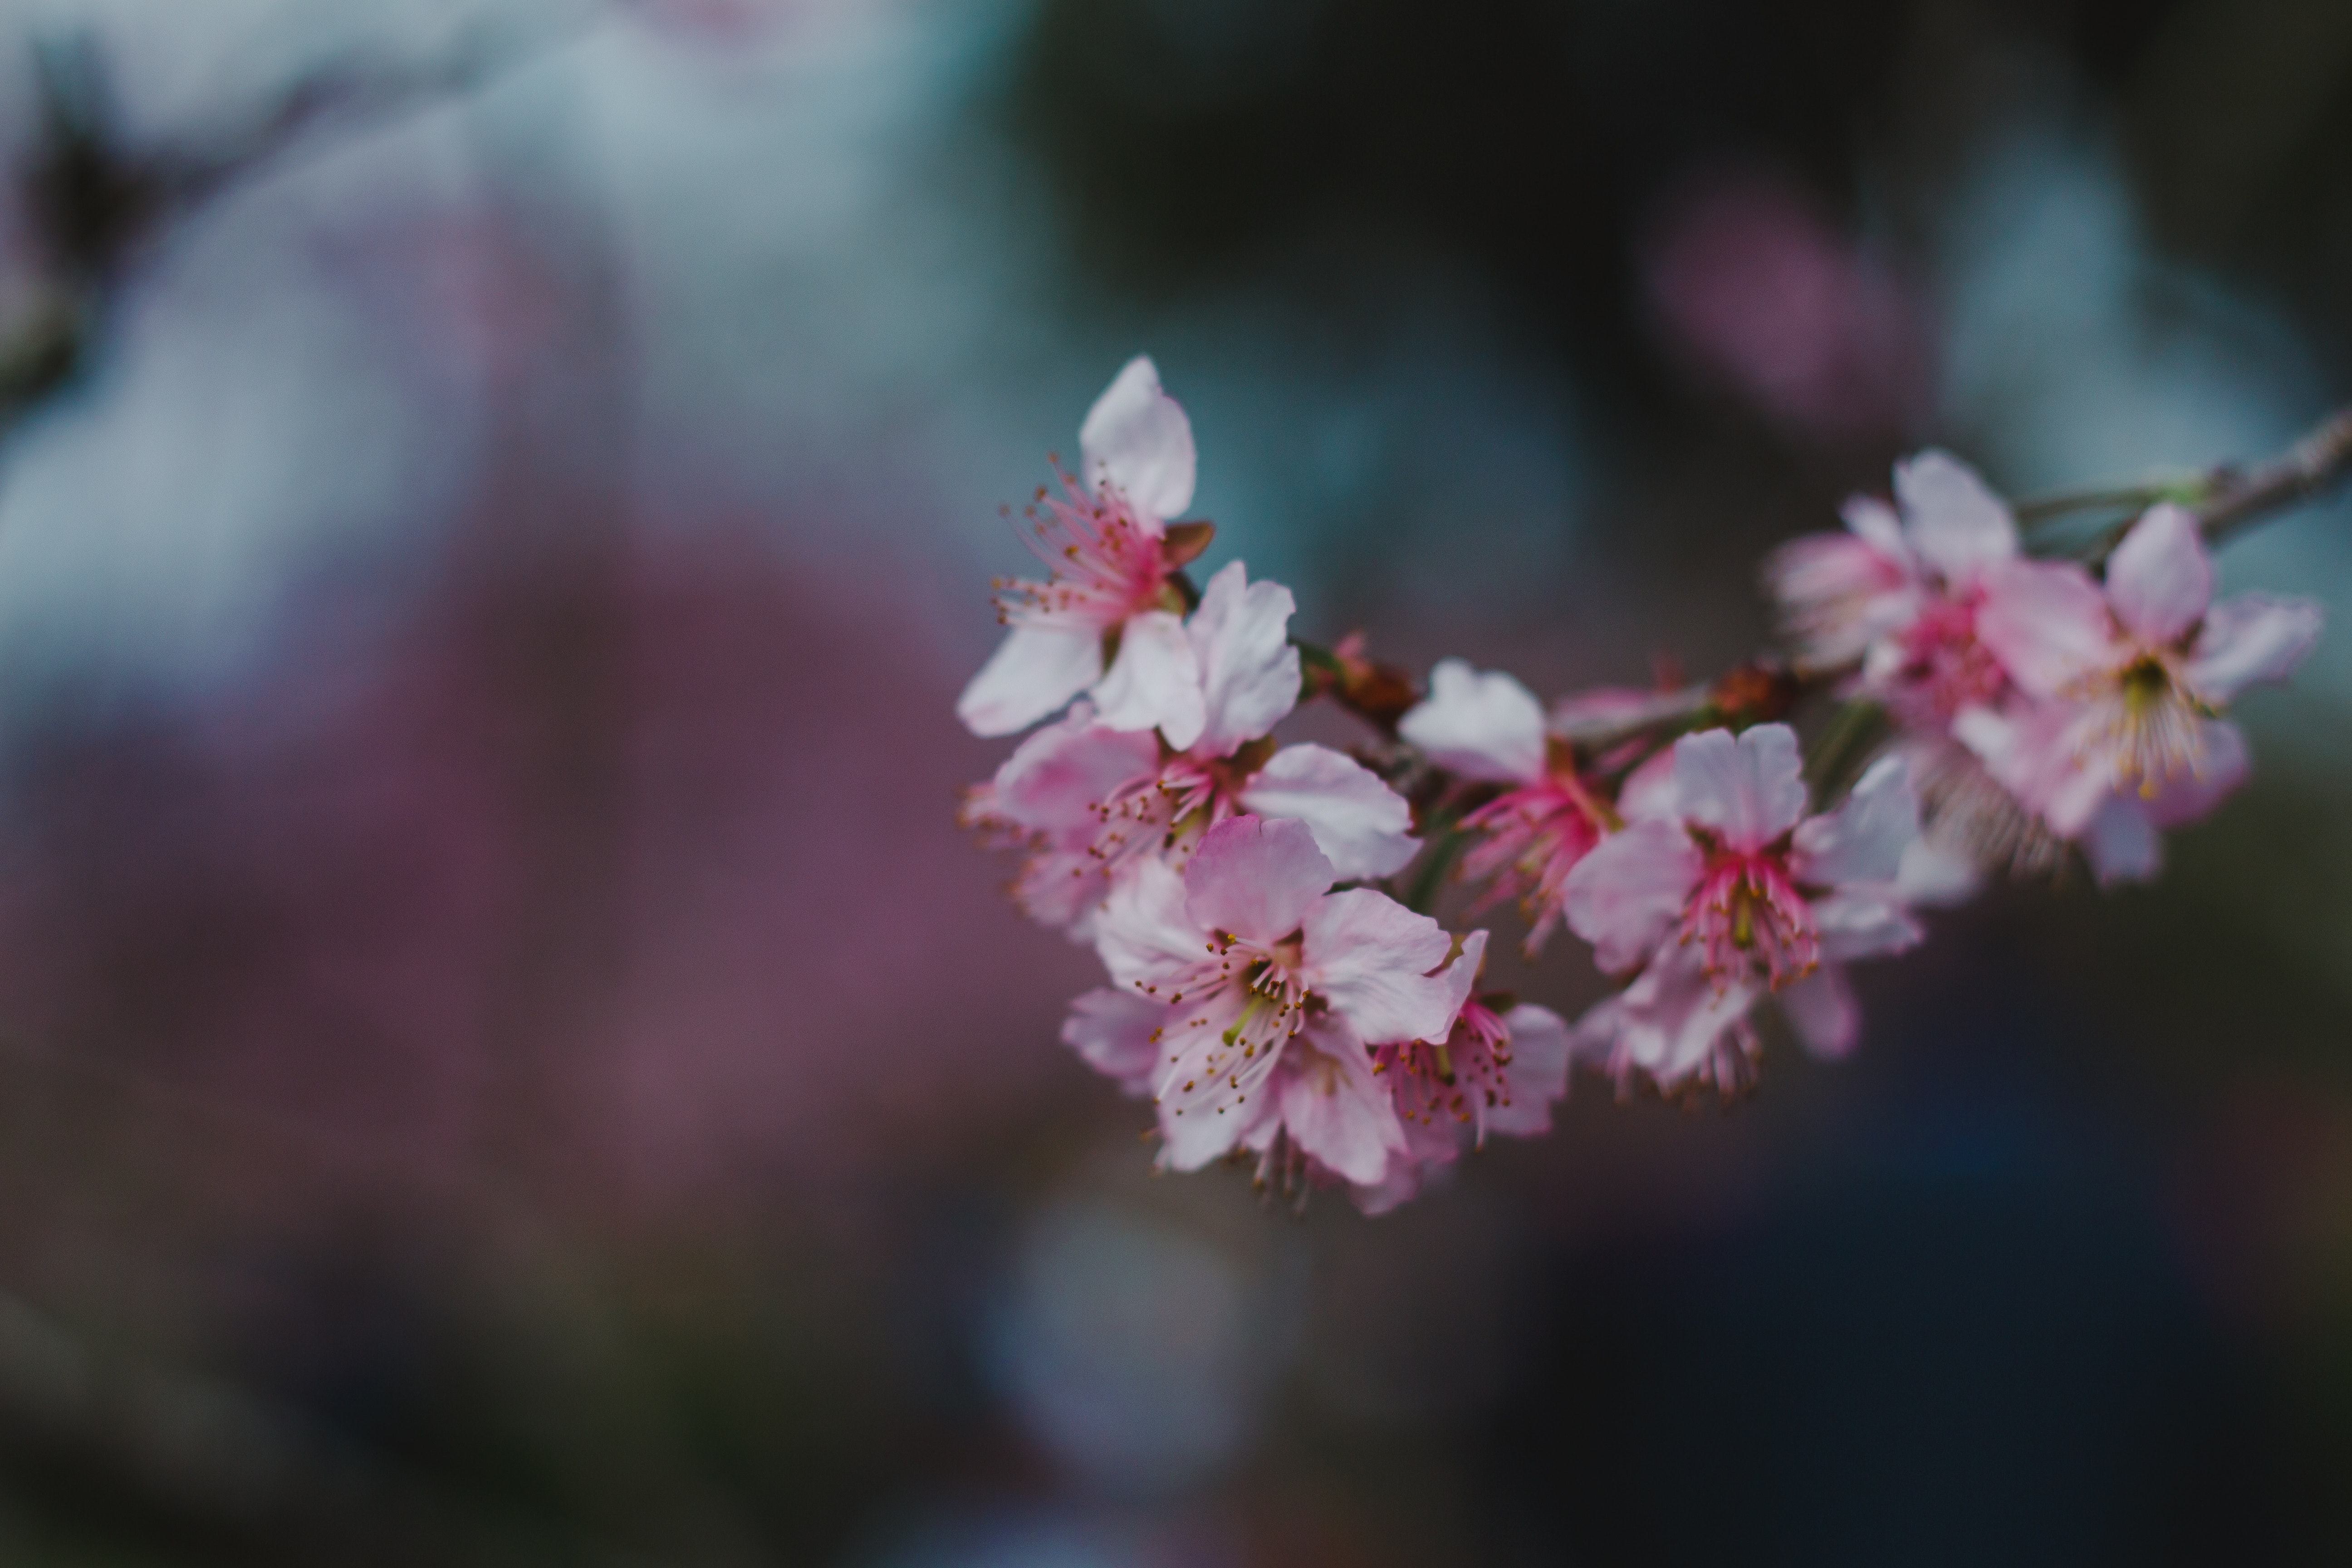
flower, plant, blossom, spring, cherry blossom, pink, branch, petal, twig, botany, tree, flowering plant, macro photography, prunus, plant stem, wildflower, perennial plant